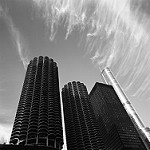
Scene: Outdoor